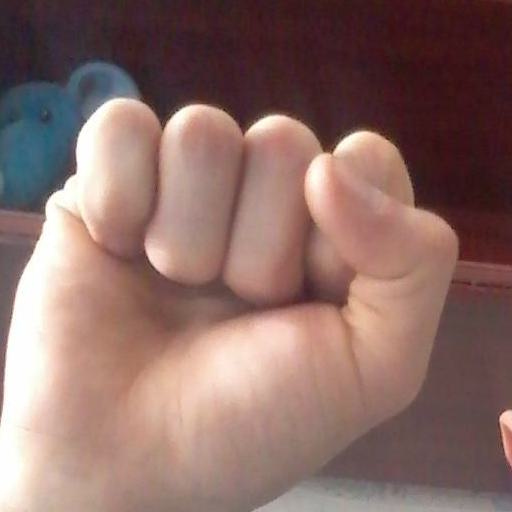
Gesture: fist